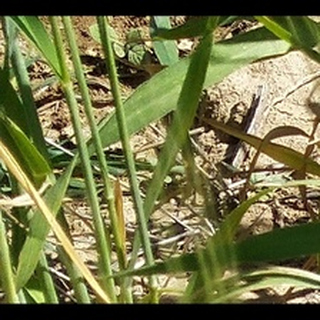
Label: healthy_wheat